Bozhykiv

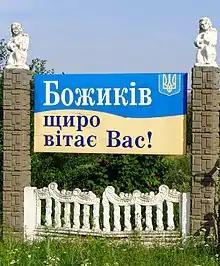
Welcome in Bozhykiv

Bozhykiv is a village in Ternopil Raion of Ternopil Oblast of western Ukraine. It belongs to Saranchuky rural hromada, one of the hromadas of Ukraine.